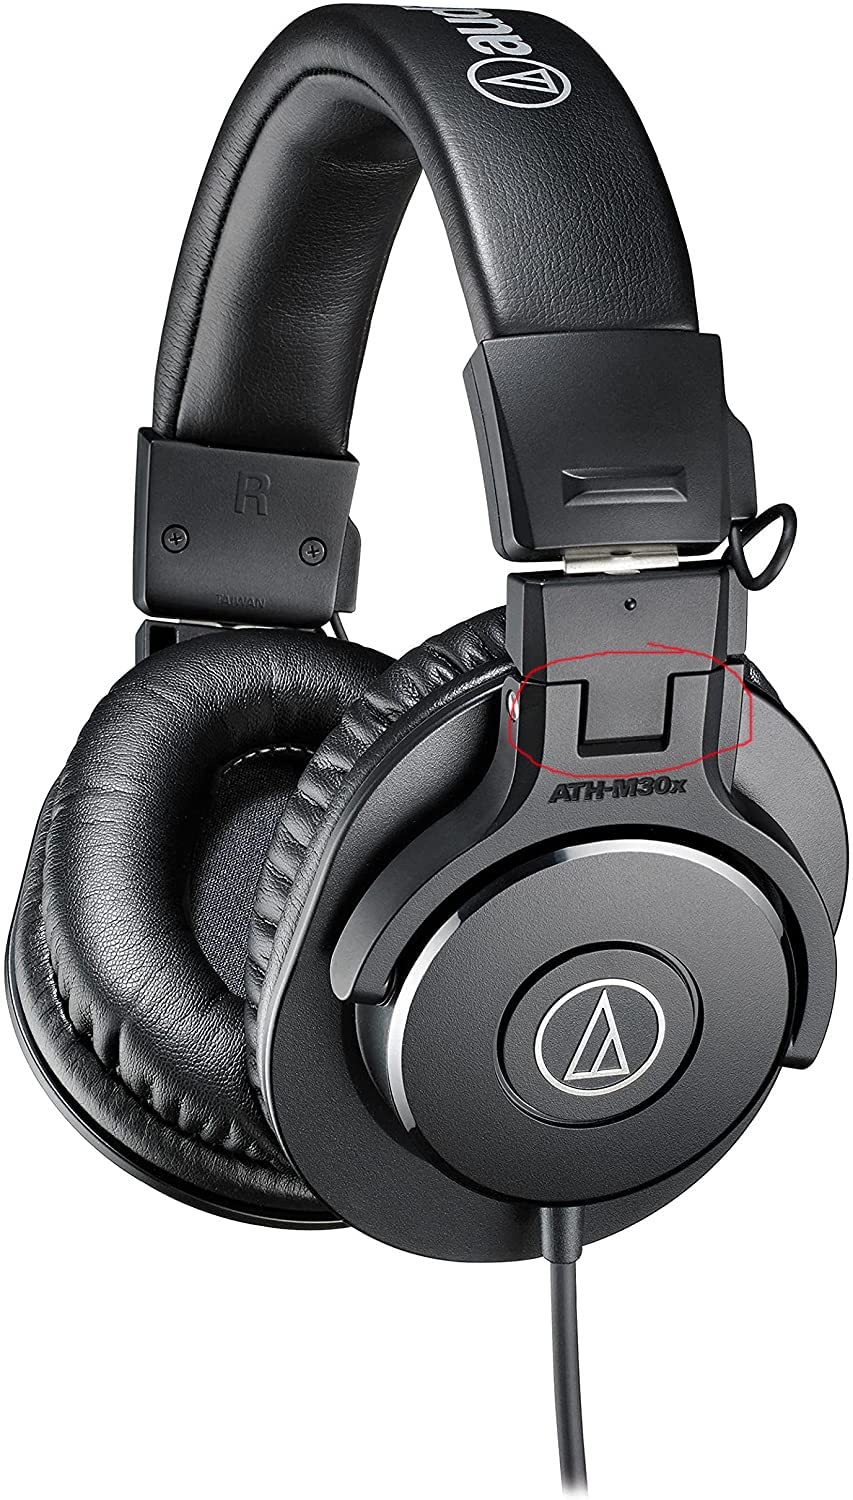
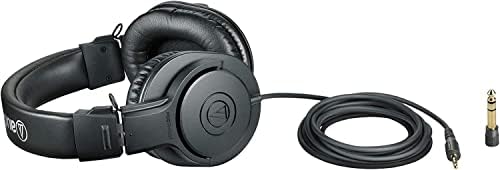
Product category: headphones
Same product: no